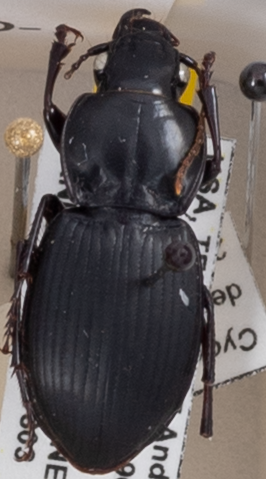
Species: Cyclotrachelus sigillatus
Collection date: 2022-08-03
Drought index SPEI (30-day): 2.09
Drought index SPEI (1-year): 0.9
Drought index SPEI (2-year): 0.47